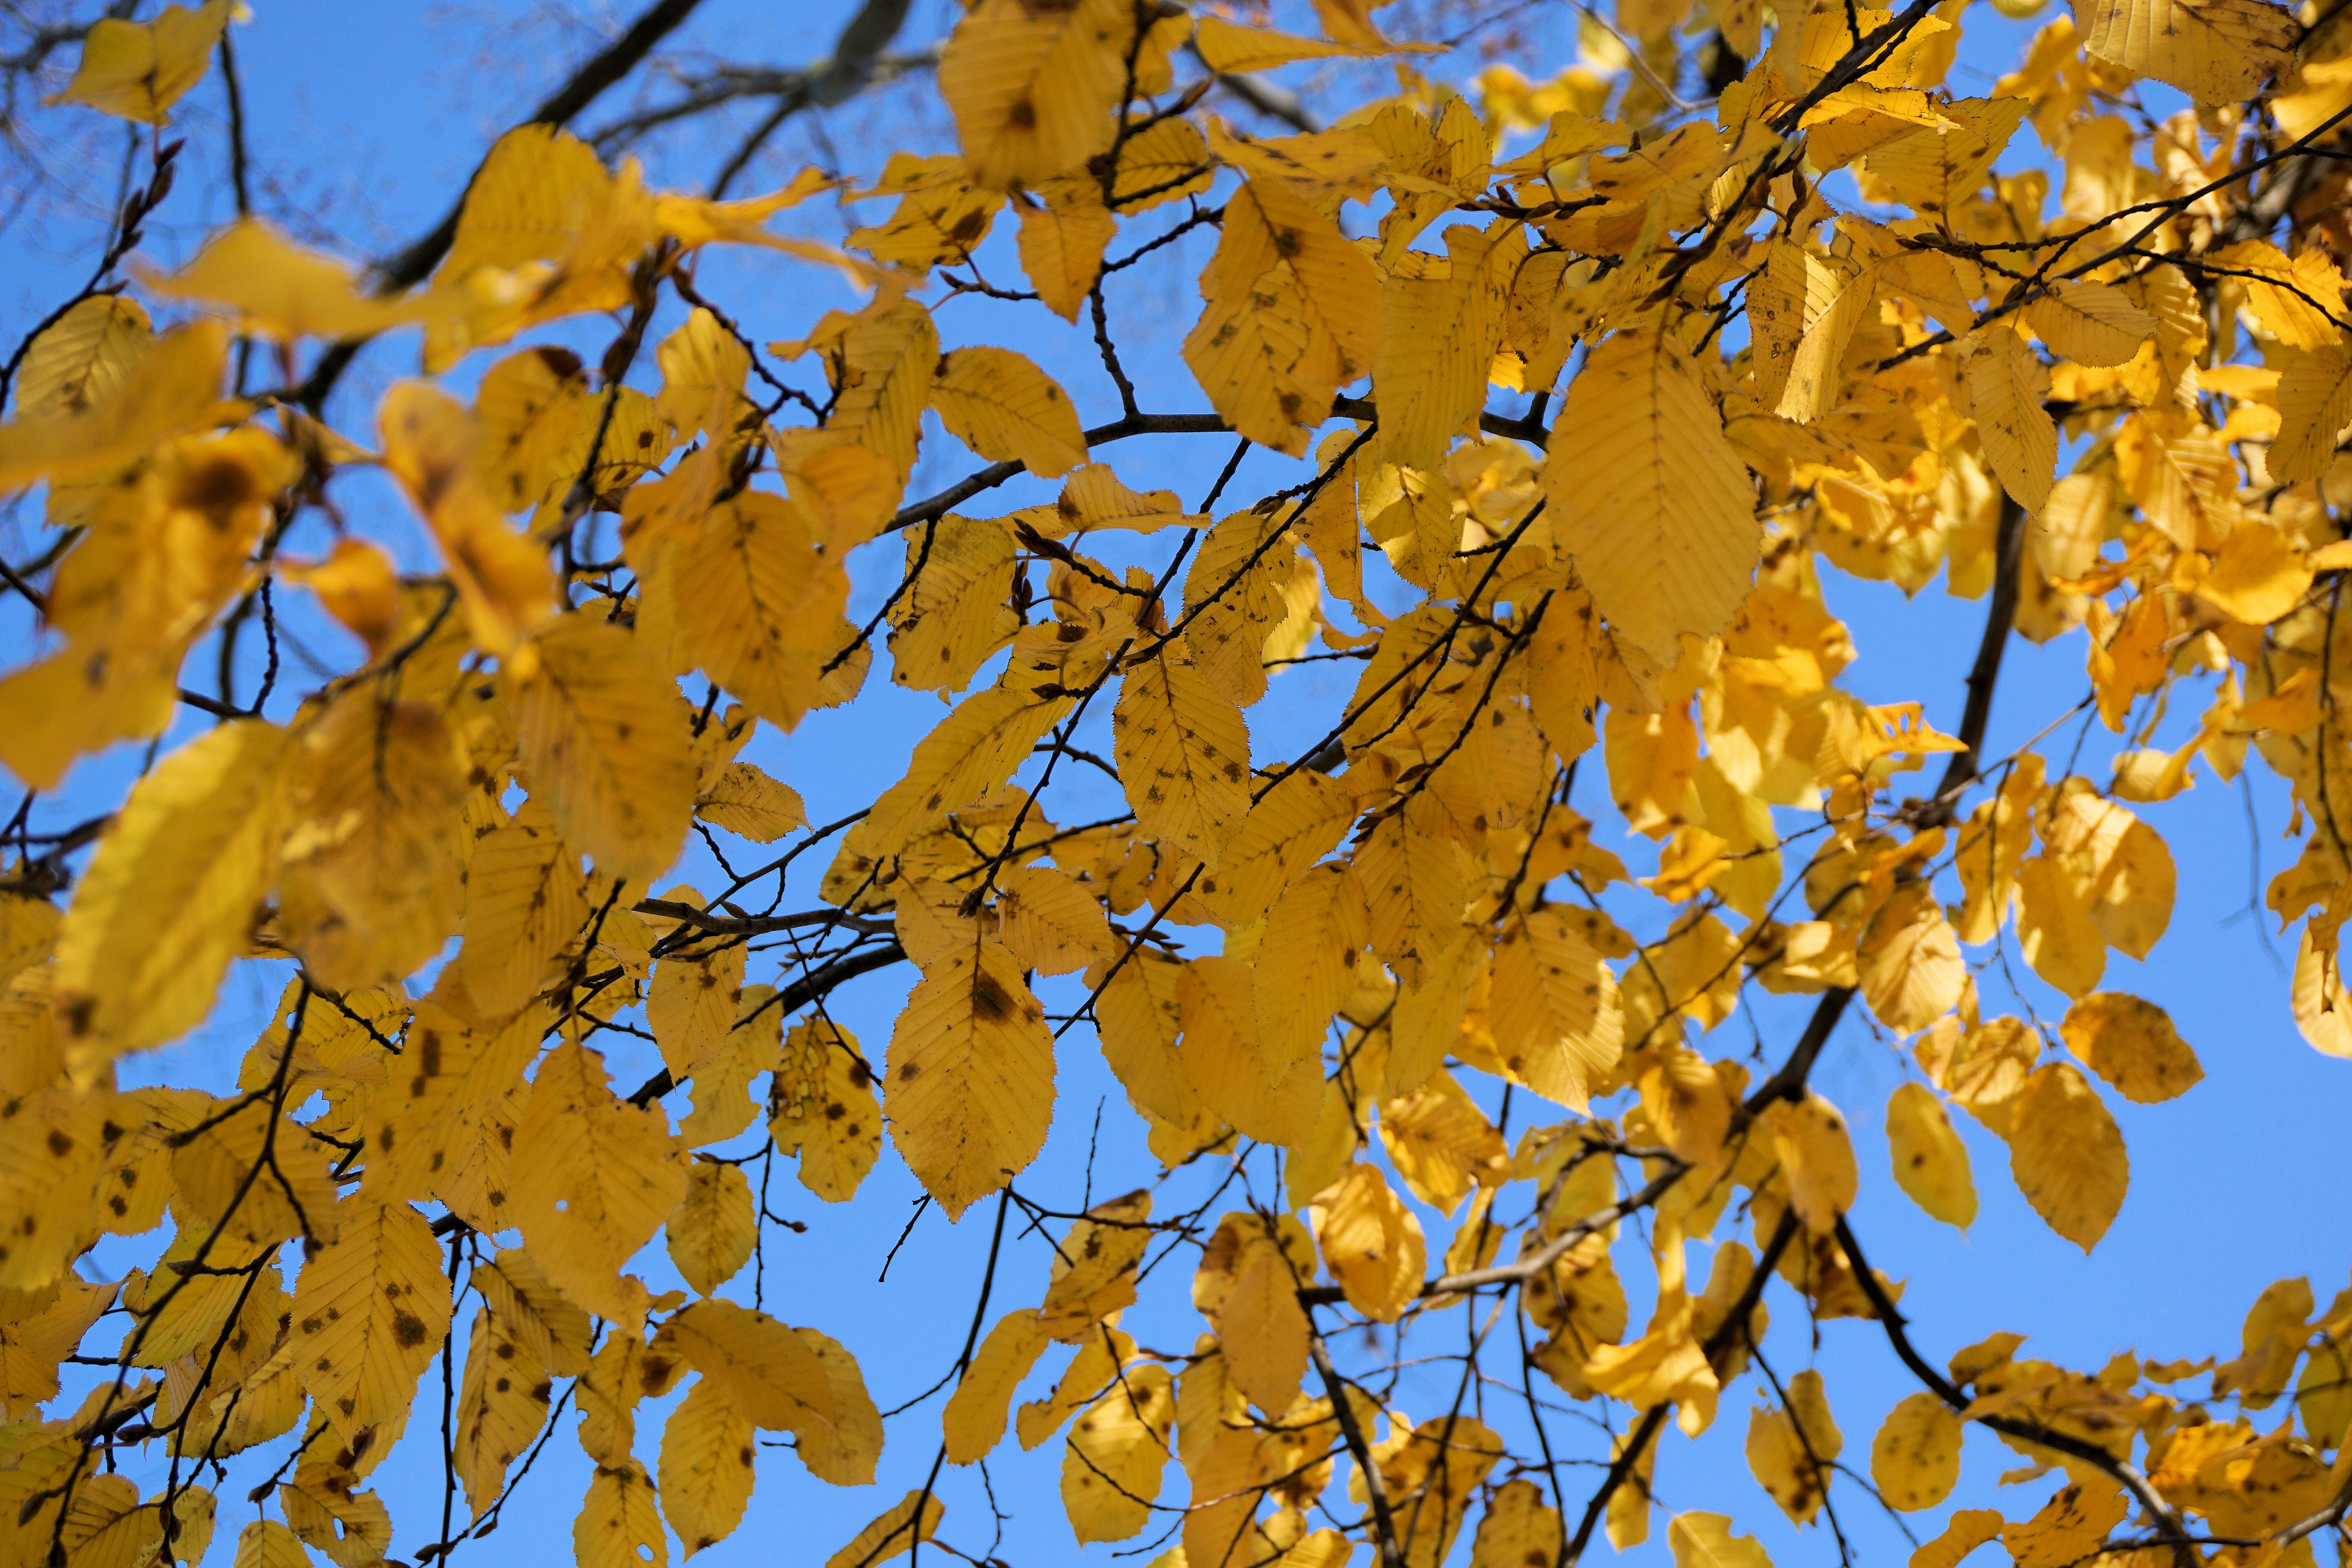
tree, branch, plant, sun, sunlight, leaf, golden, autumn, yellow, season, maple tree, leaves, branches, deciduous, fall foliage, leaves in the autumn, golden autumn, flowering plant, maidenhair tree, plant stem, woody plant, land plant